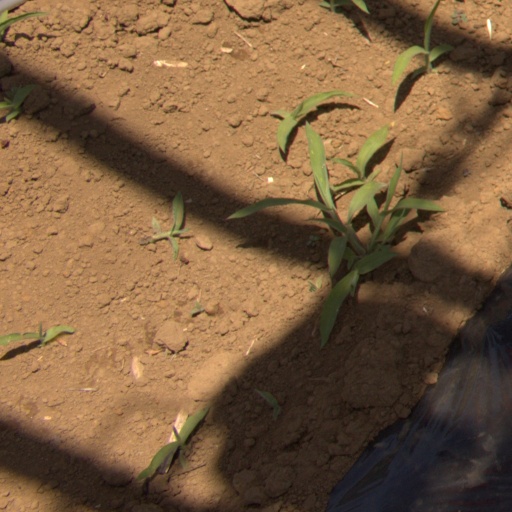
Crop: Jerusalem artichoke